ICAO airport code

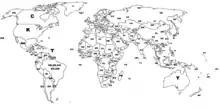
Map of countries classified with ICAO airport code prefixes and subnational regions with their respective second ICAO letter

The ICAO airport code or location indicator is a four-letter code designating aerodromes around the world. These codes, as defined by the International Civil Aviation Organization and published quarterly in ICAO Document 7910: "Location Indicators", are used by air traffic control and airline operations such as flight planning.